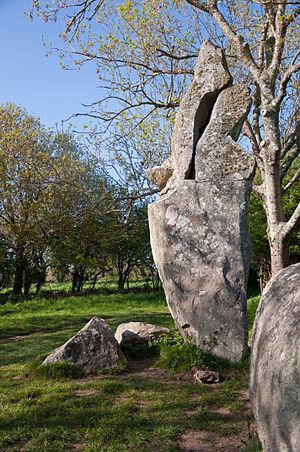
Un des menhirs du groupe des «
L'alignement de la Table du sacrifice est situé au lieu-dit Kerzérho, sur la commune d'Erdeven, dans le Morbihan, en Bretagne.